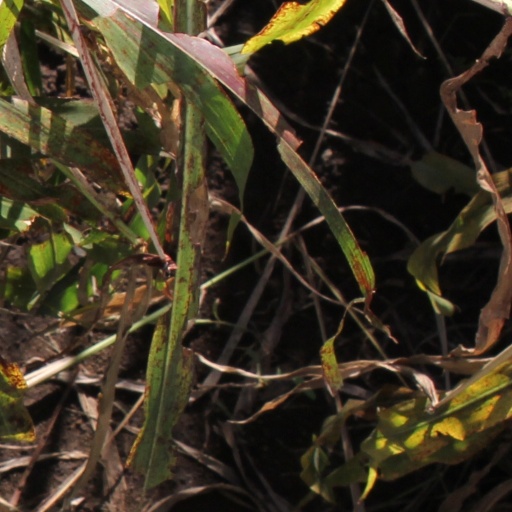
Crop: sorghum